Disordered Structure Refinement

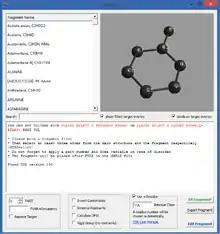
Graphical user interface of DSR in ShelXle.

The Disordered Structure Refinement program (DSR), written by Daniel Kratzert, is designed to simplify the modeling of molecular disorder in crystal structures using SHELXL by George M. Sheldrick. It has a database of approximately 120 standard solvent molecules and molecular moieties. These can be inserted into the crystal structure with little effort, while at the same time chemically meaningful binding and angular restraints are set. DSR was developed because the previous description of disorder in crystal structures with SHELXL was very lengthy and error-prone. Instead of editing large text files manually and defining restraints manually, this process is automated with DSR.